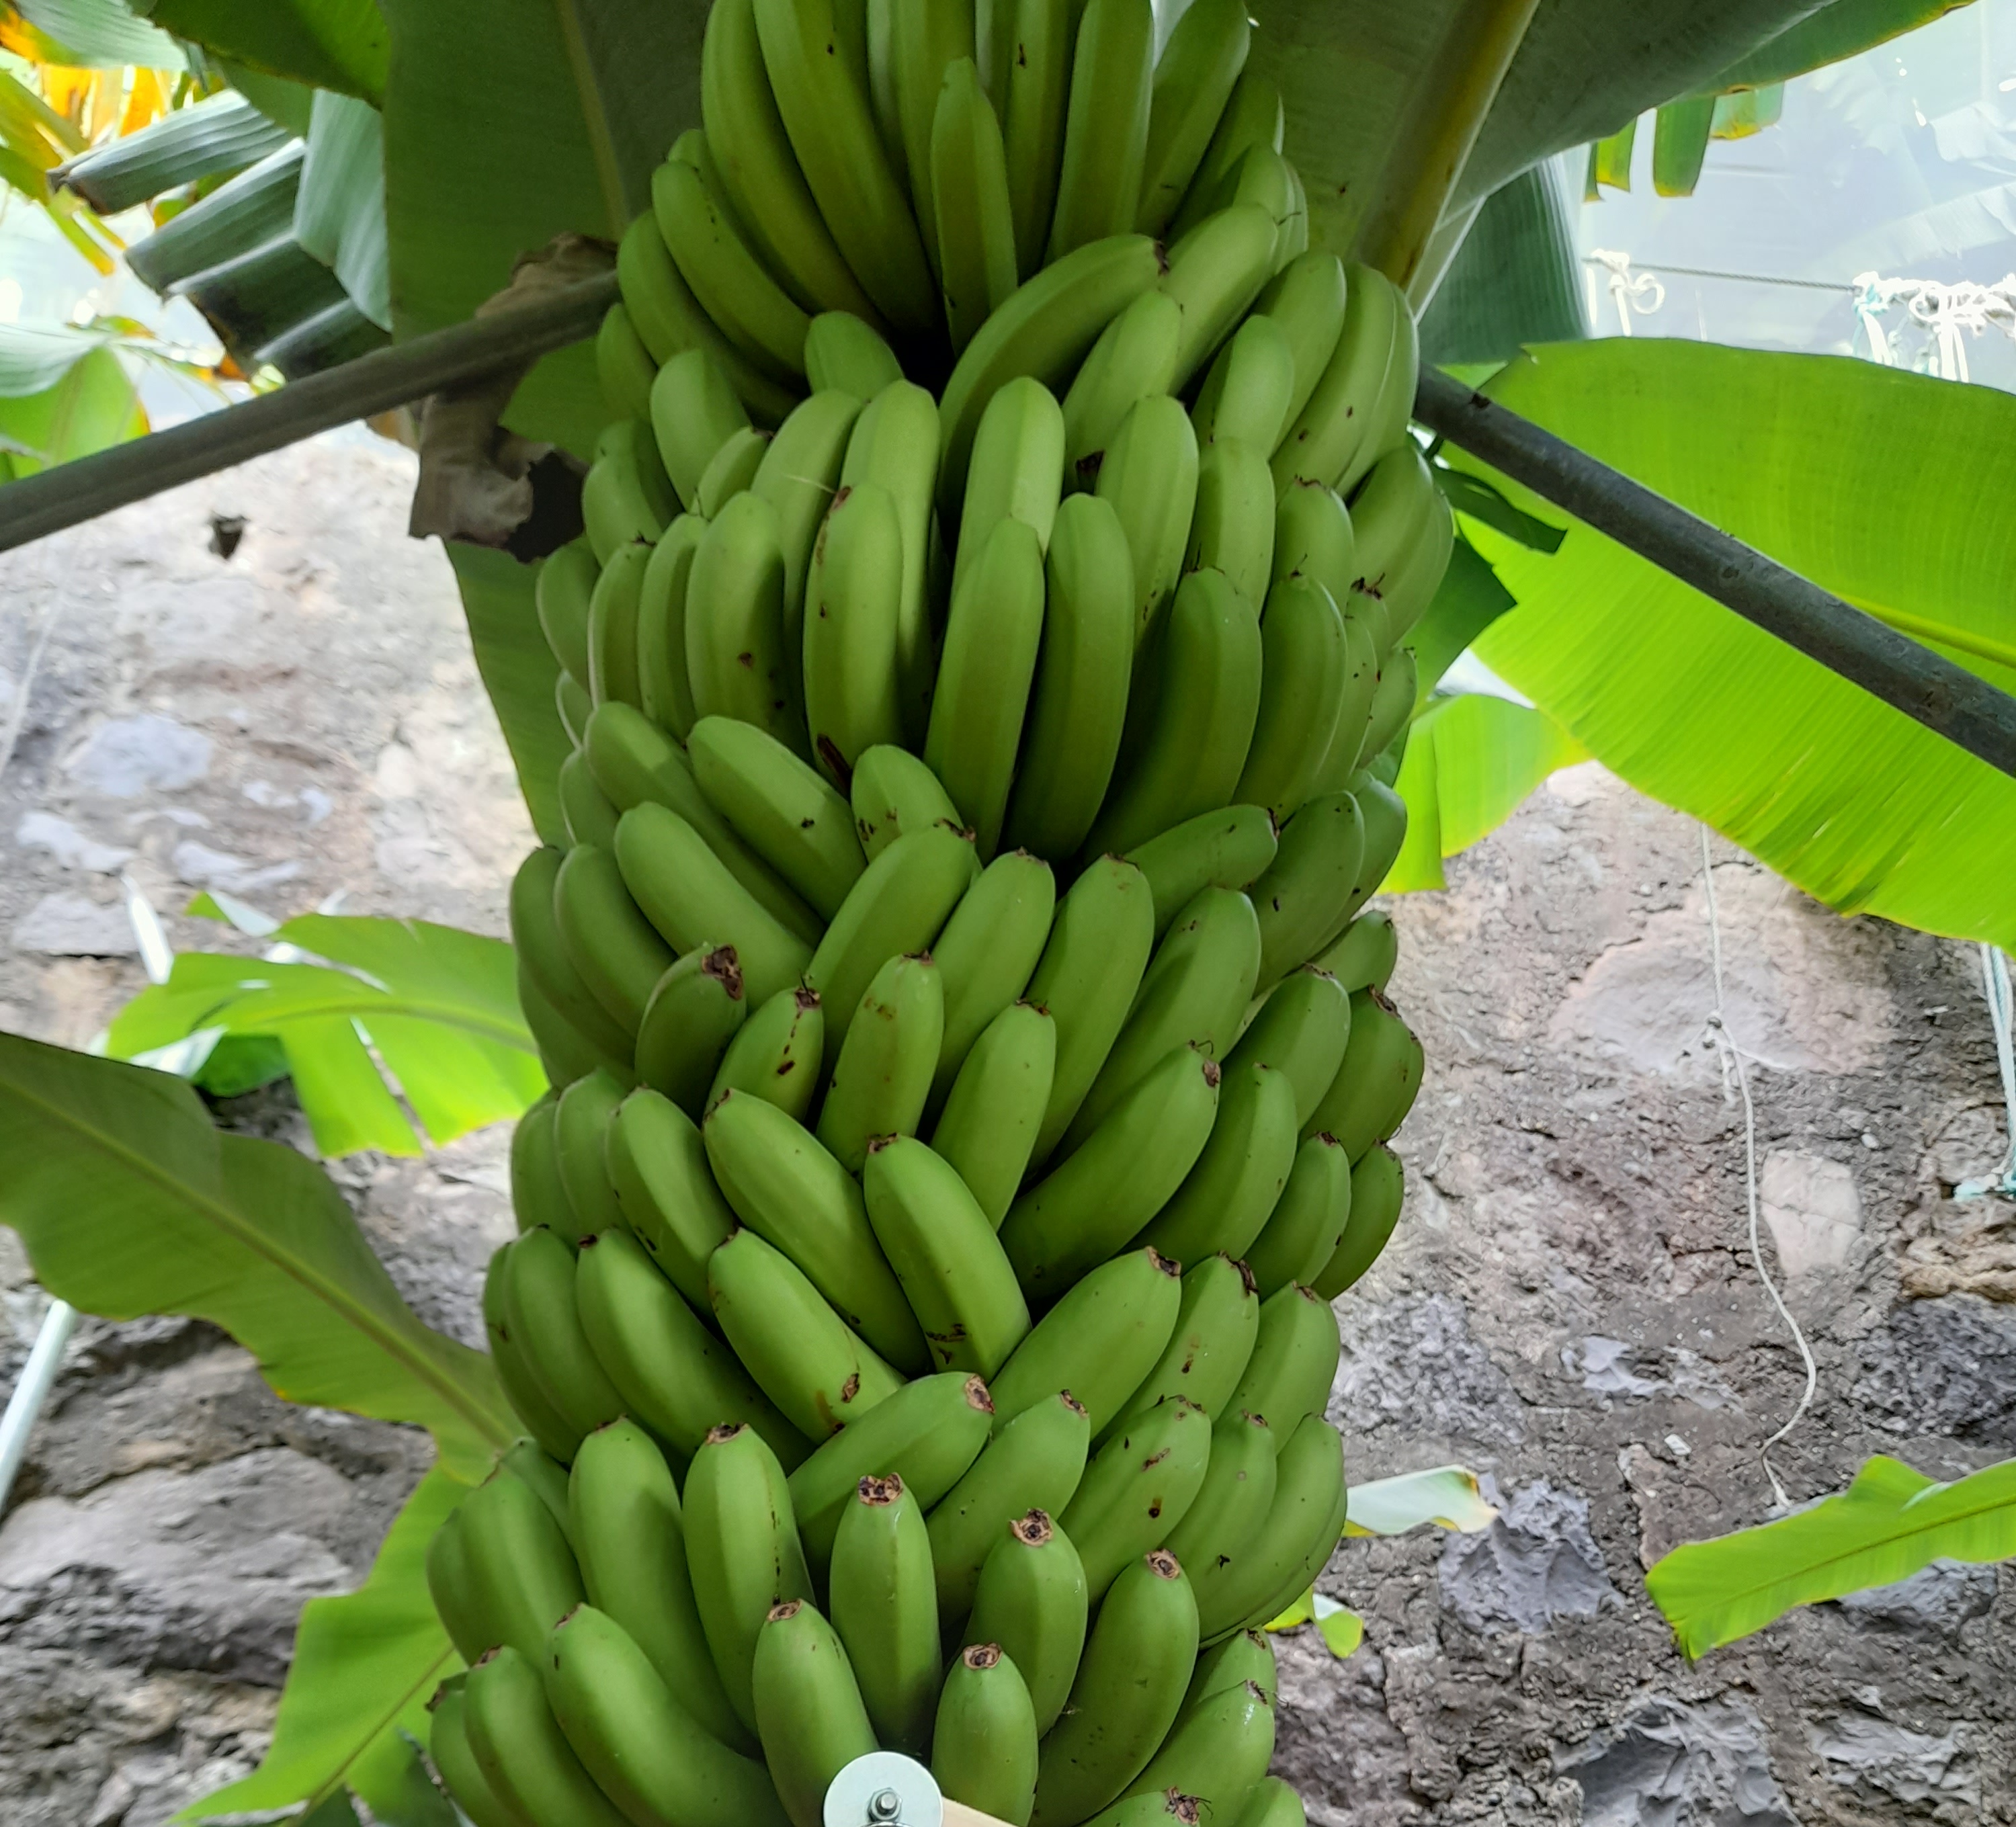
Label: Cut